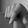
ASL letter: Q